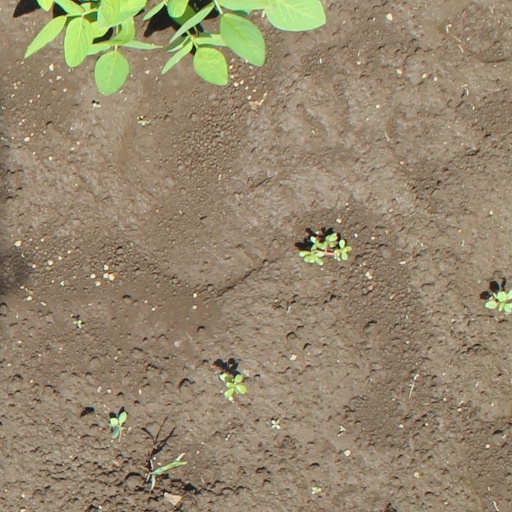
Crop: soybean